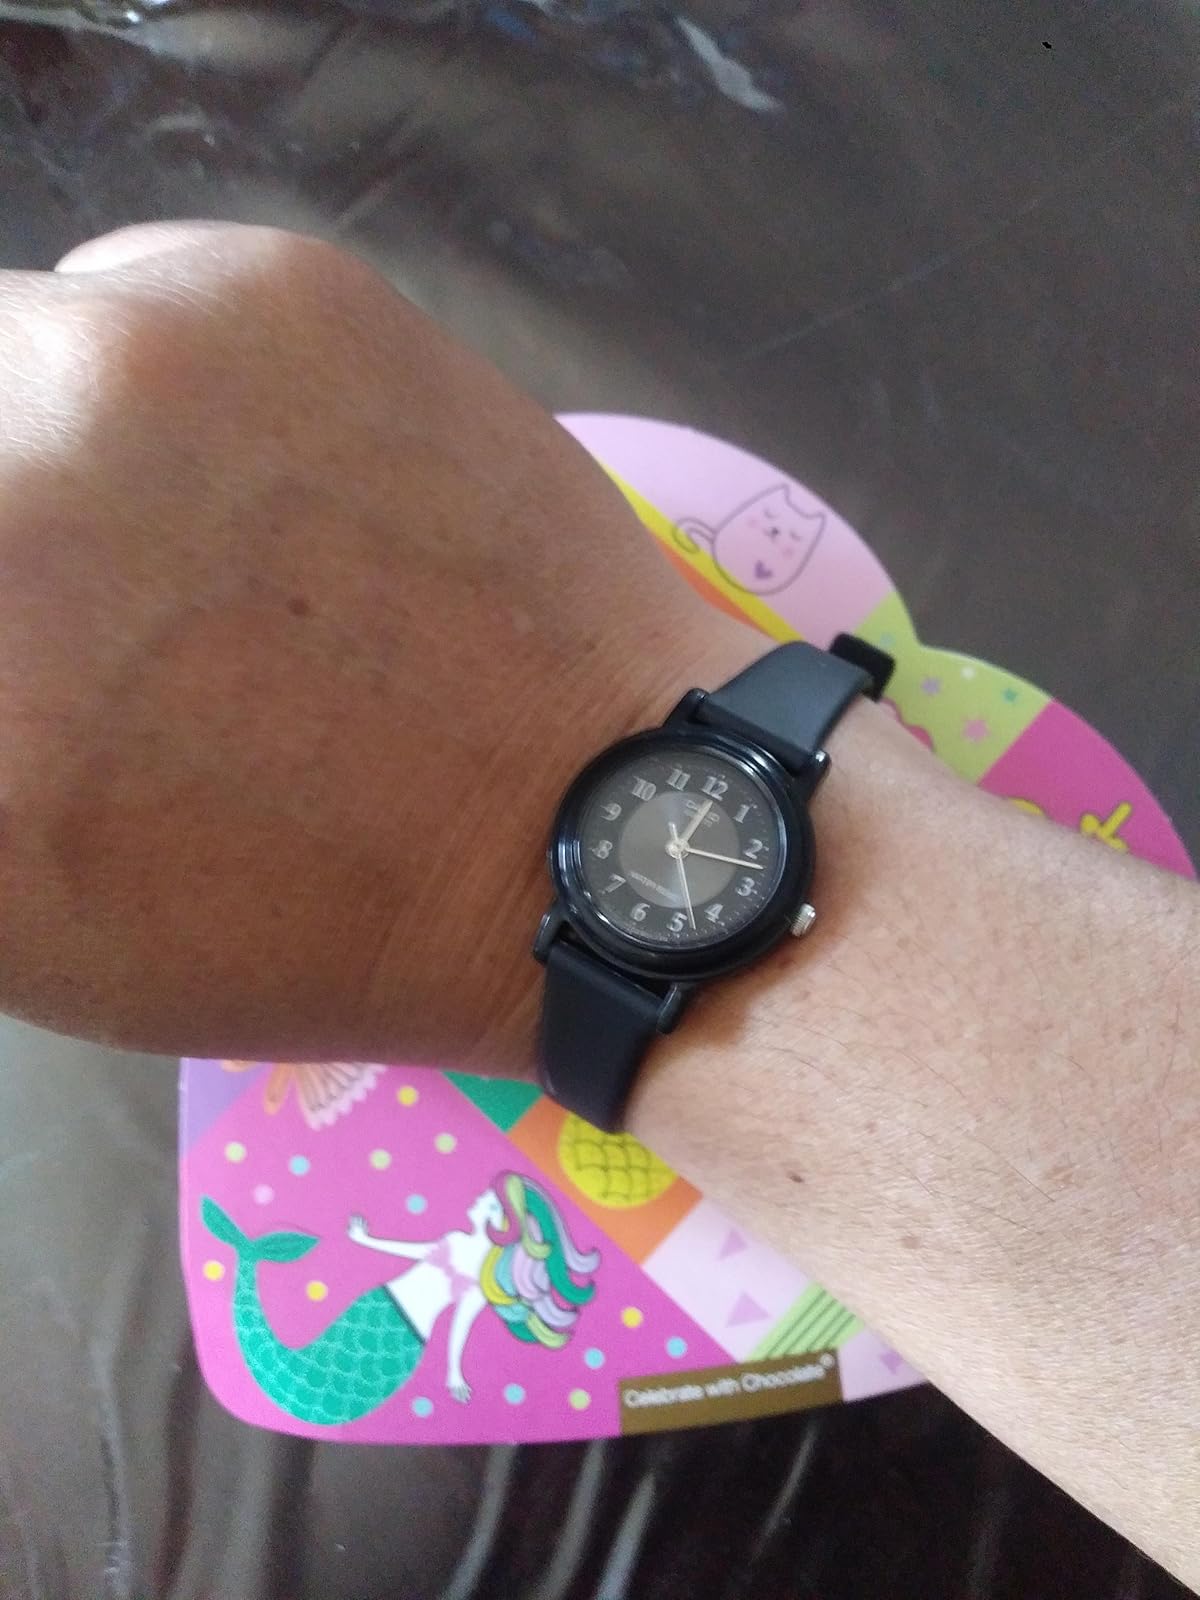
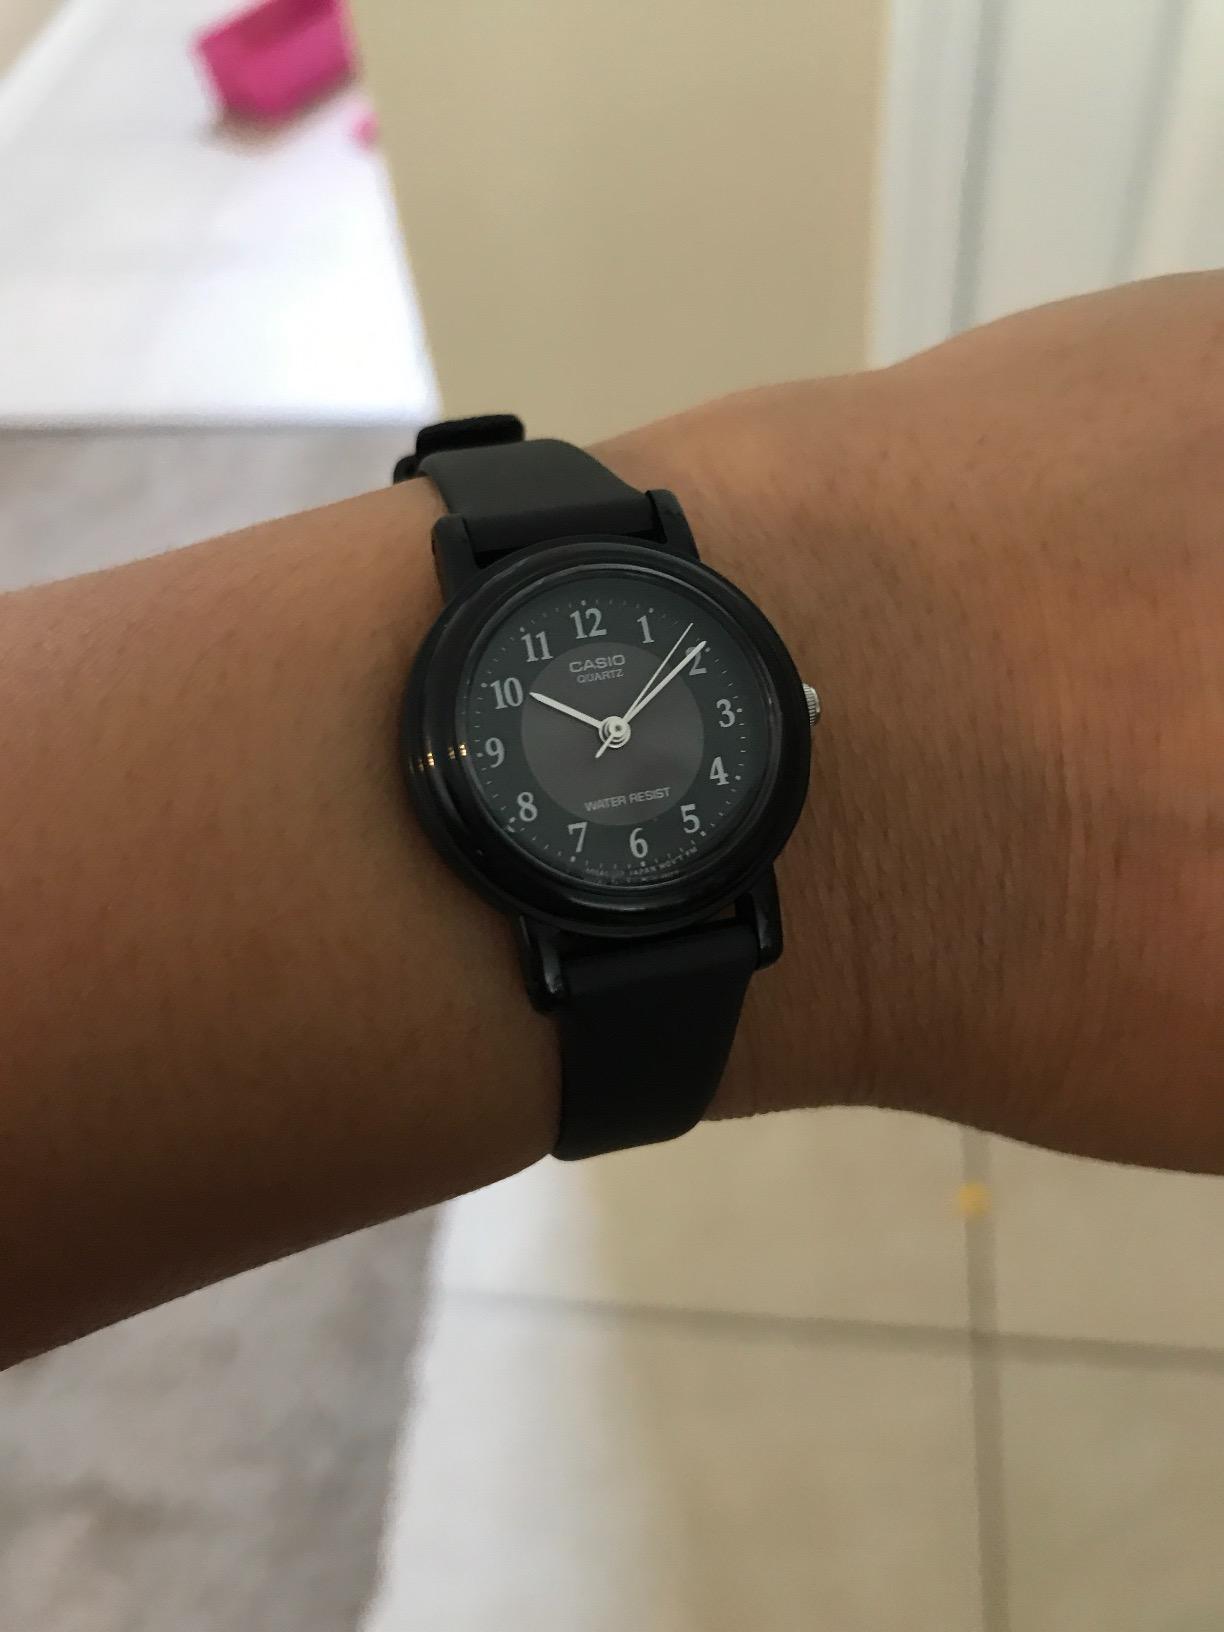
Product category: accessories_watch
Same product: yes